Shakudō

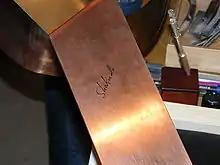
Unpatinated "shakudō"

Shakudō (赤銅) is a Japanese billon of gold and copper (typically 4–10% gold, 96–90% copper), one of the "irogane" class of colored metals, which can be treated to develop a black, or sometimes indigo, patina, resembling lacquer. Unpatinated "shakudō" visually resembles bronze; the dark color is induced by the "niiro" artificial patination process, involving boiling in a solution, generally including "rokushō".